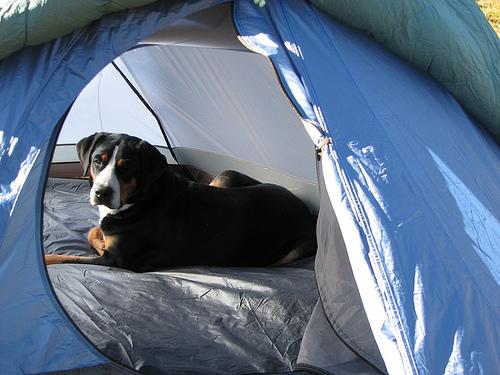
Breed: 237-n000086-Greater_Swiss_Mountain_dog